Aero Star

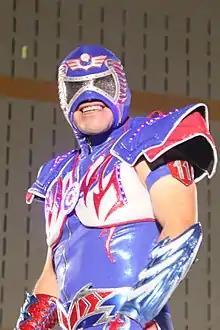
Aero Star in 2015

Aero Star (born October 22, 1984) is a Mexican "luchador enmascarado" signed to Lucha Libre AAA Worldwide (AAA). Aero Star won the 2008 "Alas de Oro" tournament and is known for his high-risk moves off the top rope or off the arena's lighting structures. He is the final character created by AAA Founder Antonio Peña